Describe the emotion expressed in this image:  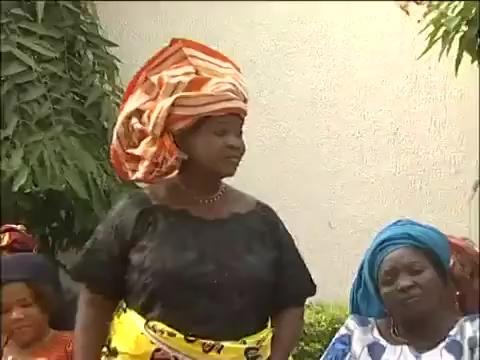
This person displays Suffering, valence and arousal with low intensity.